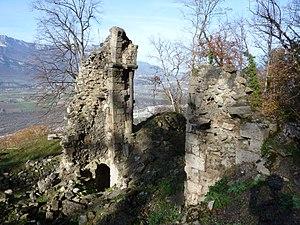
Ruines du prieuré de Saint-Michel de Connexe à Champ-sur-Drac, Isère, France.